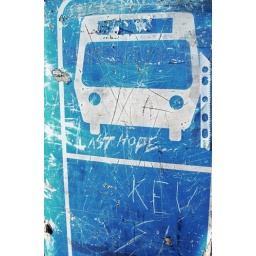
The temporary bus stop on Vickers Street in front of one of many video rental stores I've been noticing lately.